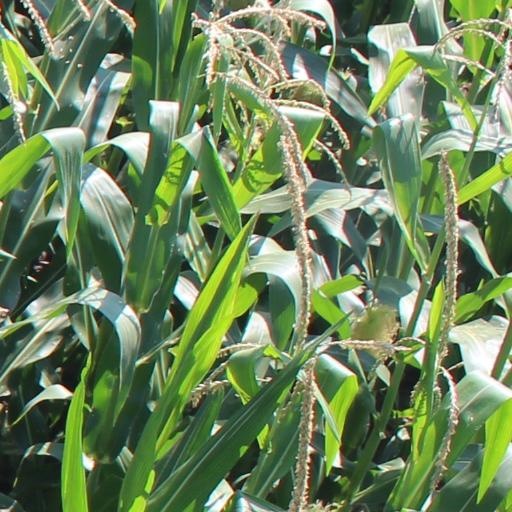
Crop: maize; corn